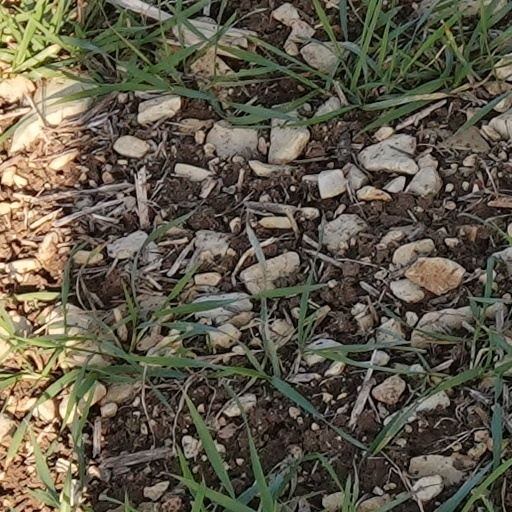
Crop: wheat